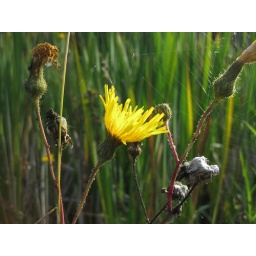
The yellow plant attracted us but getting the cobweb in was a bonus